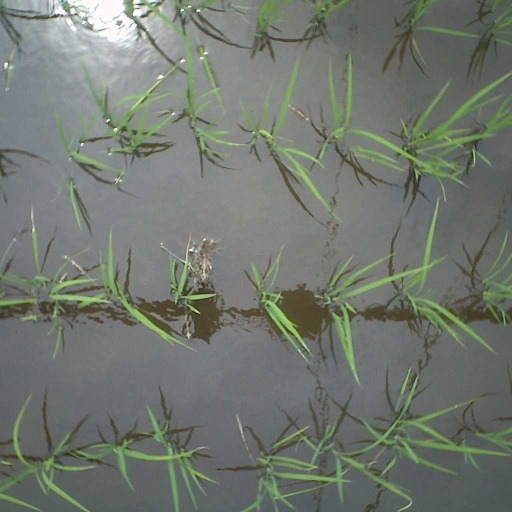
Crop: rice